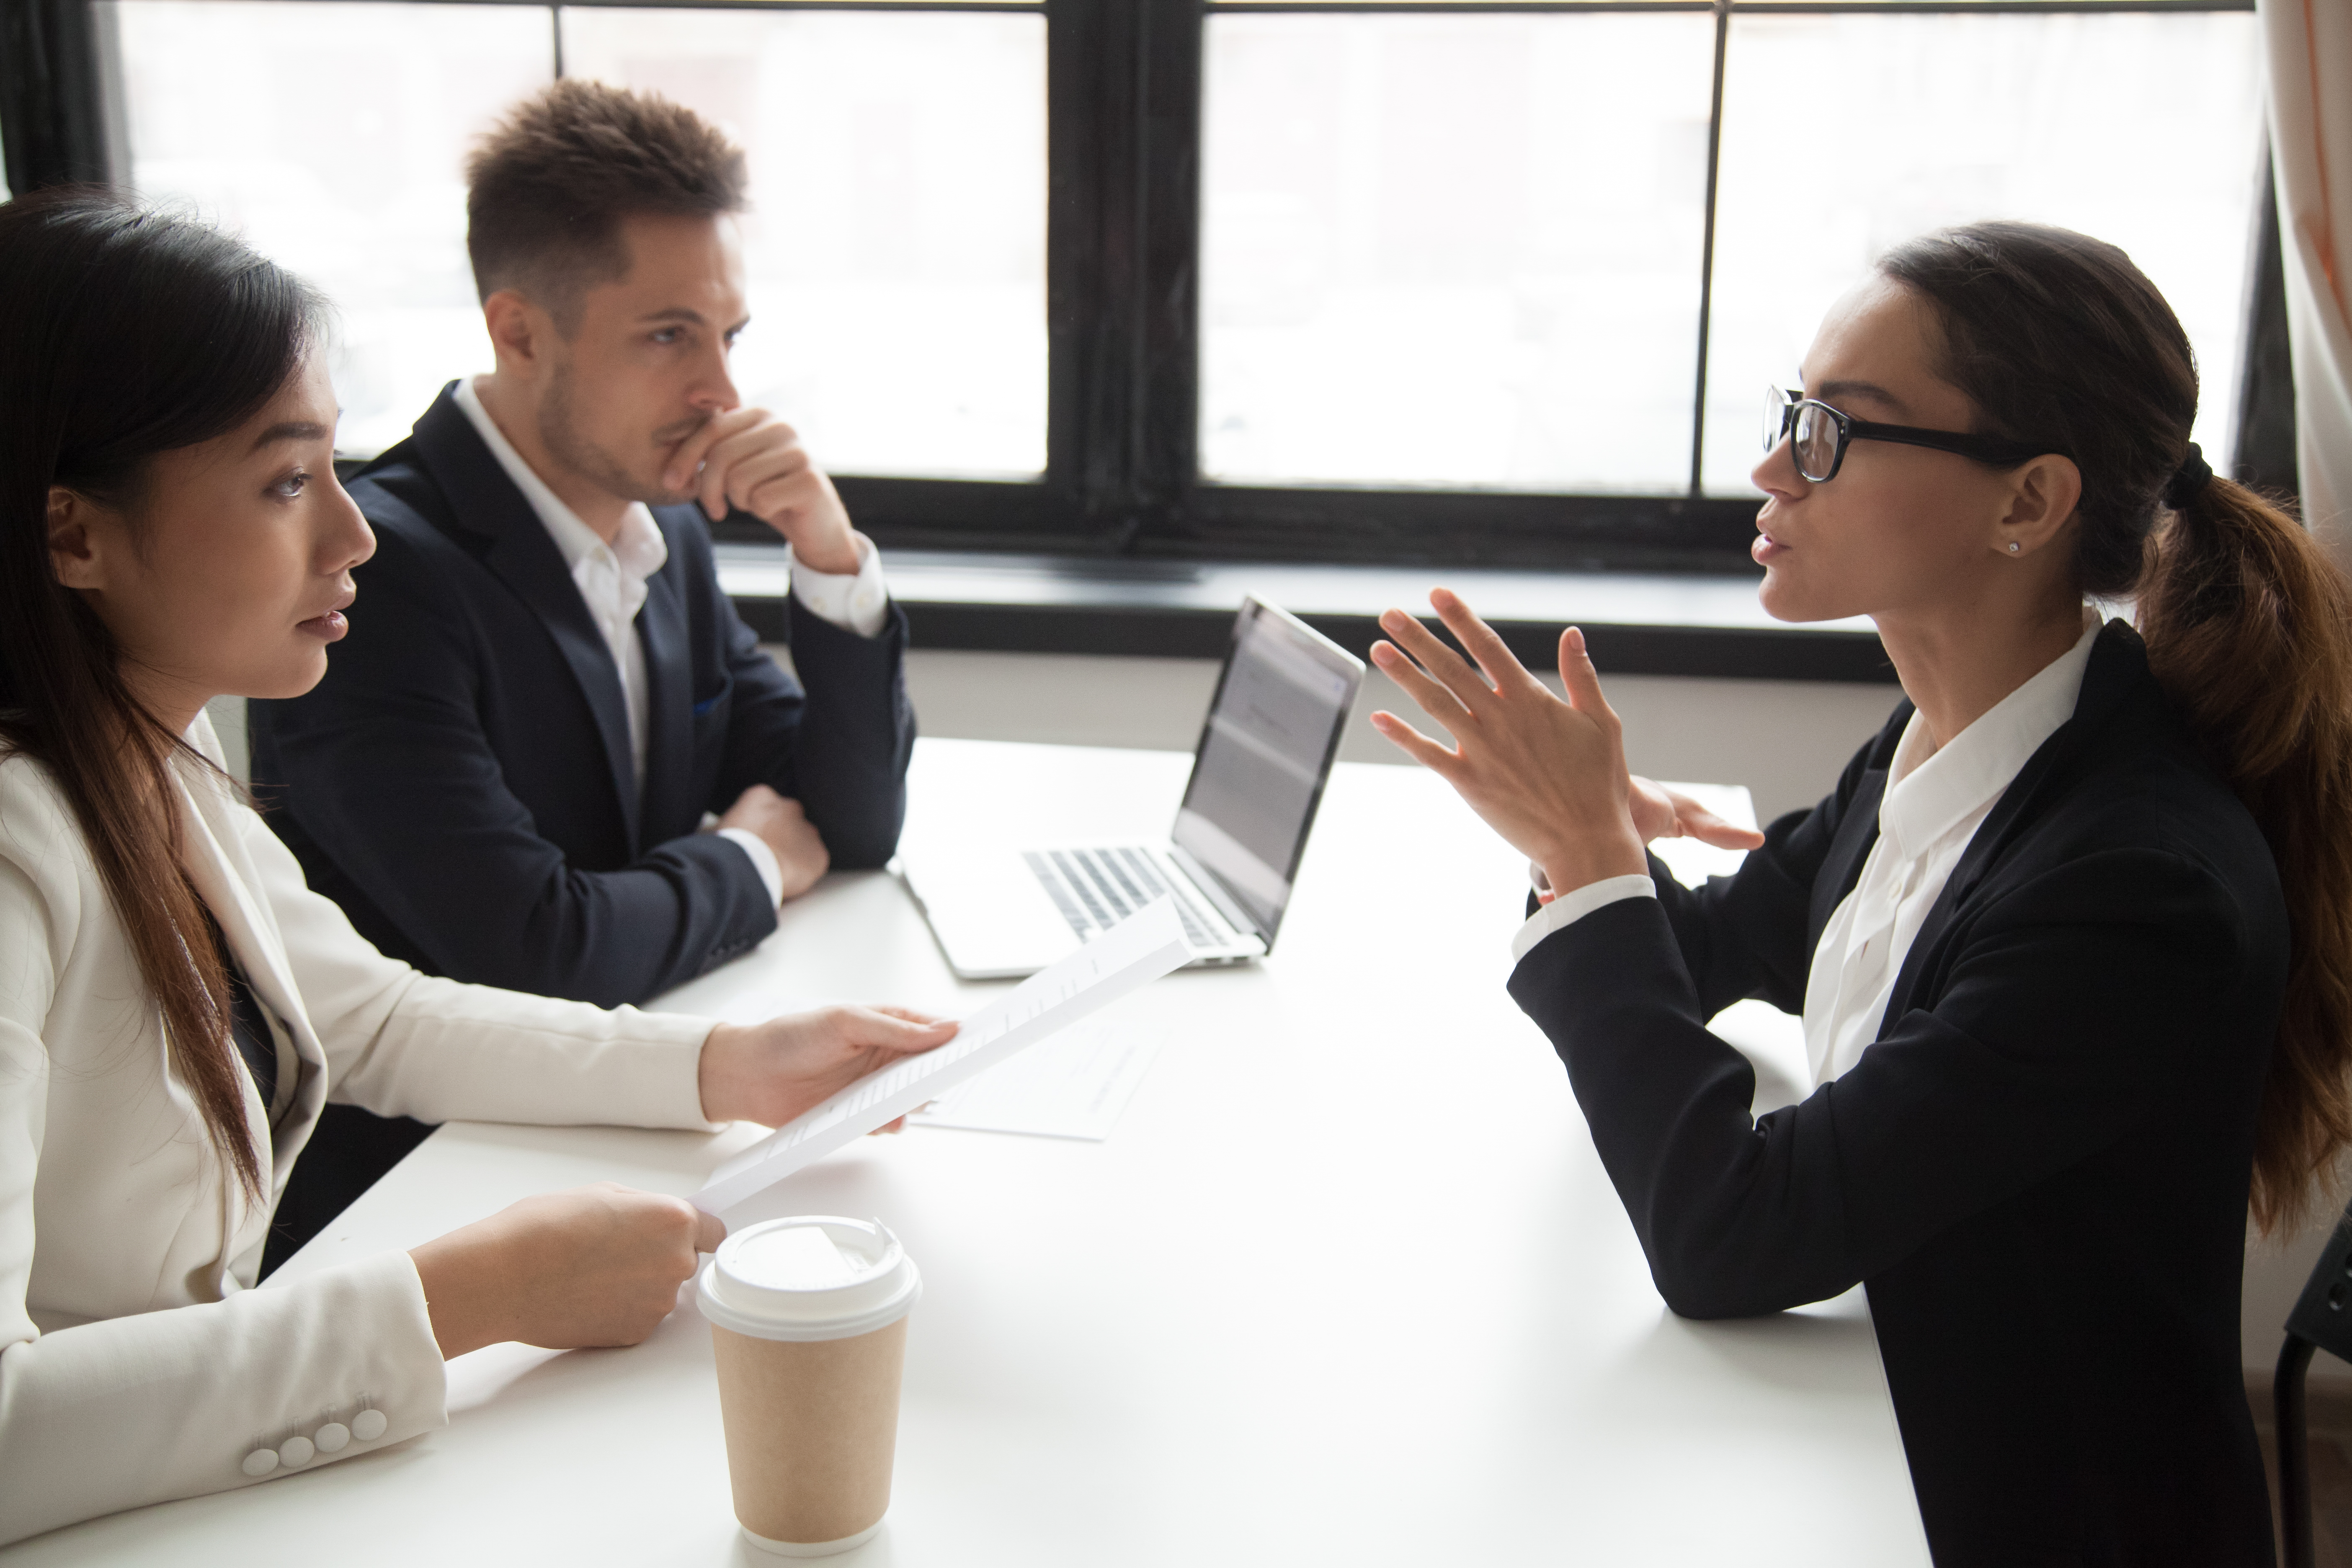
staff, applicant, apply, bad, business, businesswoman, candidate, career, company, concerned, considering, deciding, doubtful, employee, employer, employment, headhunting, hiring, hr, interview, job, listening, meeting, millennial, mistake, negotiation, offer, office, people, person, personnel, position, problem, professional, recruiting, refuse, result, resume, serious, skeptical, skill, thinking, uncertain, unconvinced, unemployed, unhappy, vacancy, work, young, table, computer, laptop, personal computer, gesture, interaction, tableware, window, suit, white collar worker, automotive design, chair, formal wear, event, technology, desk, conversation, leisure, management, drinkware, tie, collaboration, luxury vehicle, sitting, customer, fun, learning, recruiter, office equipment, team, tourism, room, eyewear, businessperson, education, software engineering, training